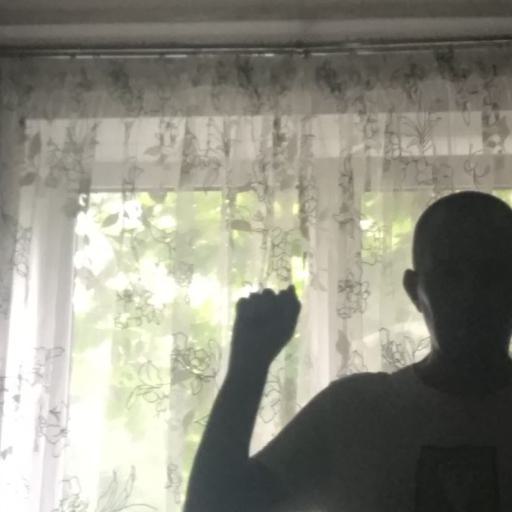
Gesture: fist